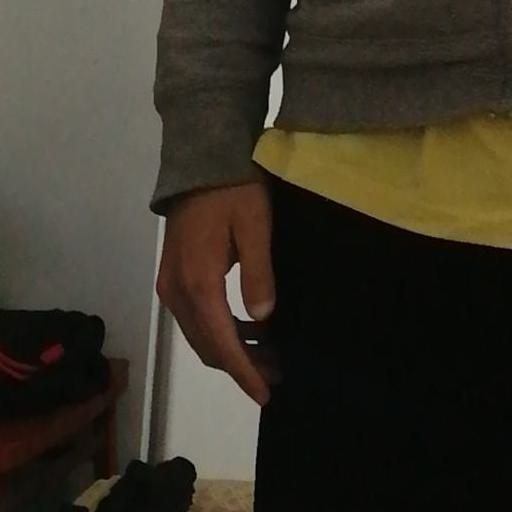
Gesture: no_gesture